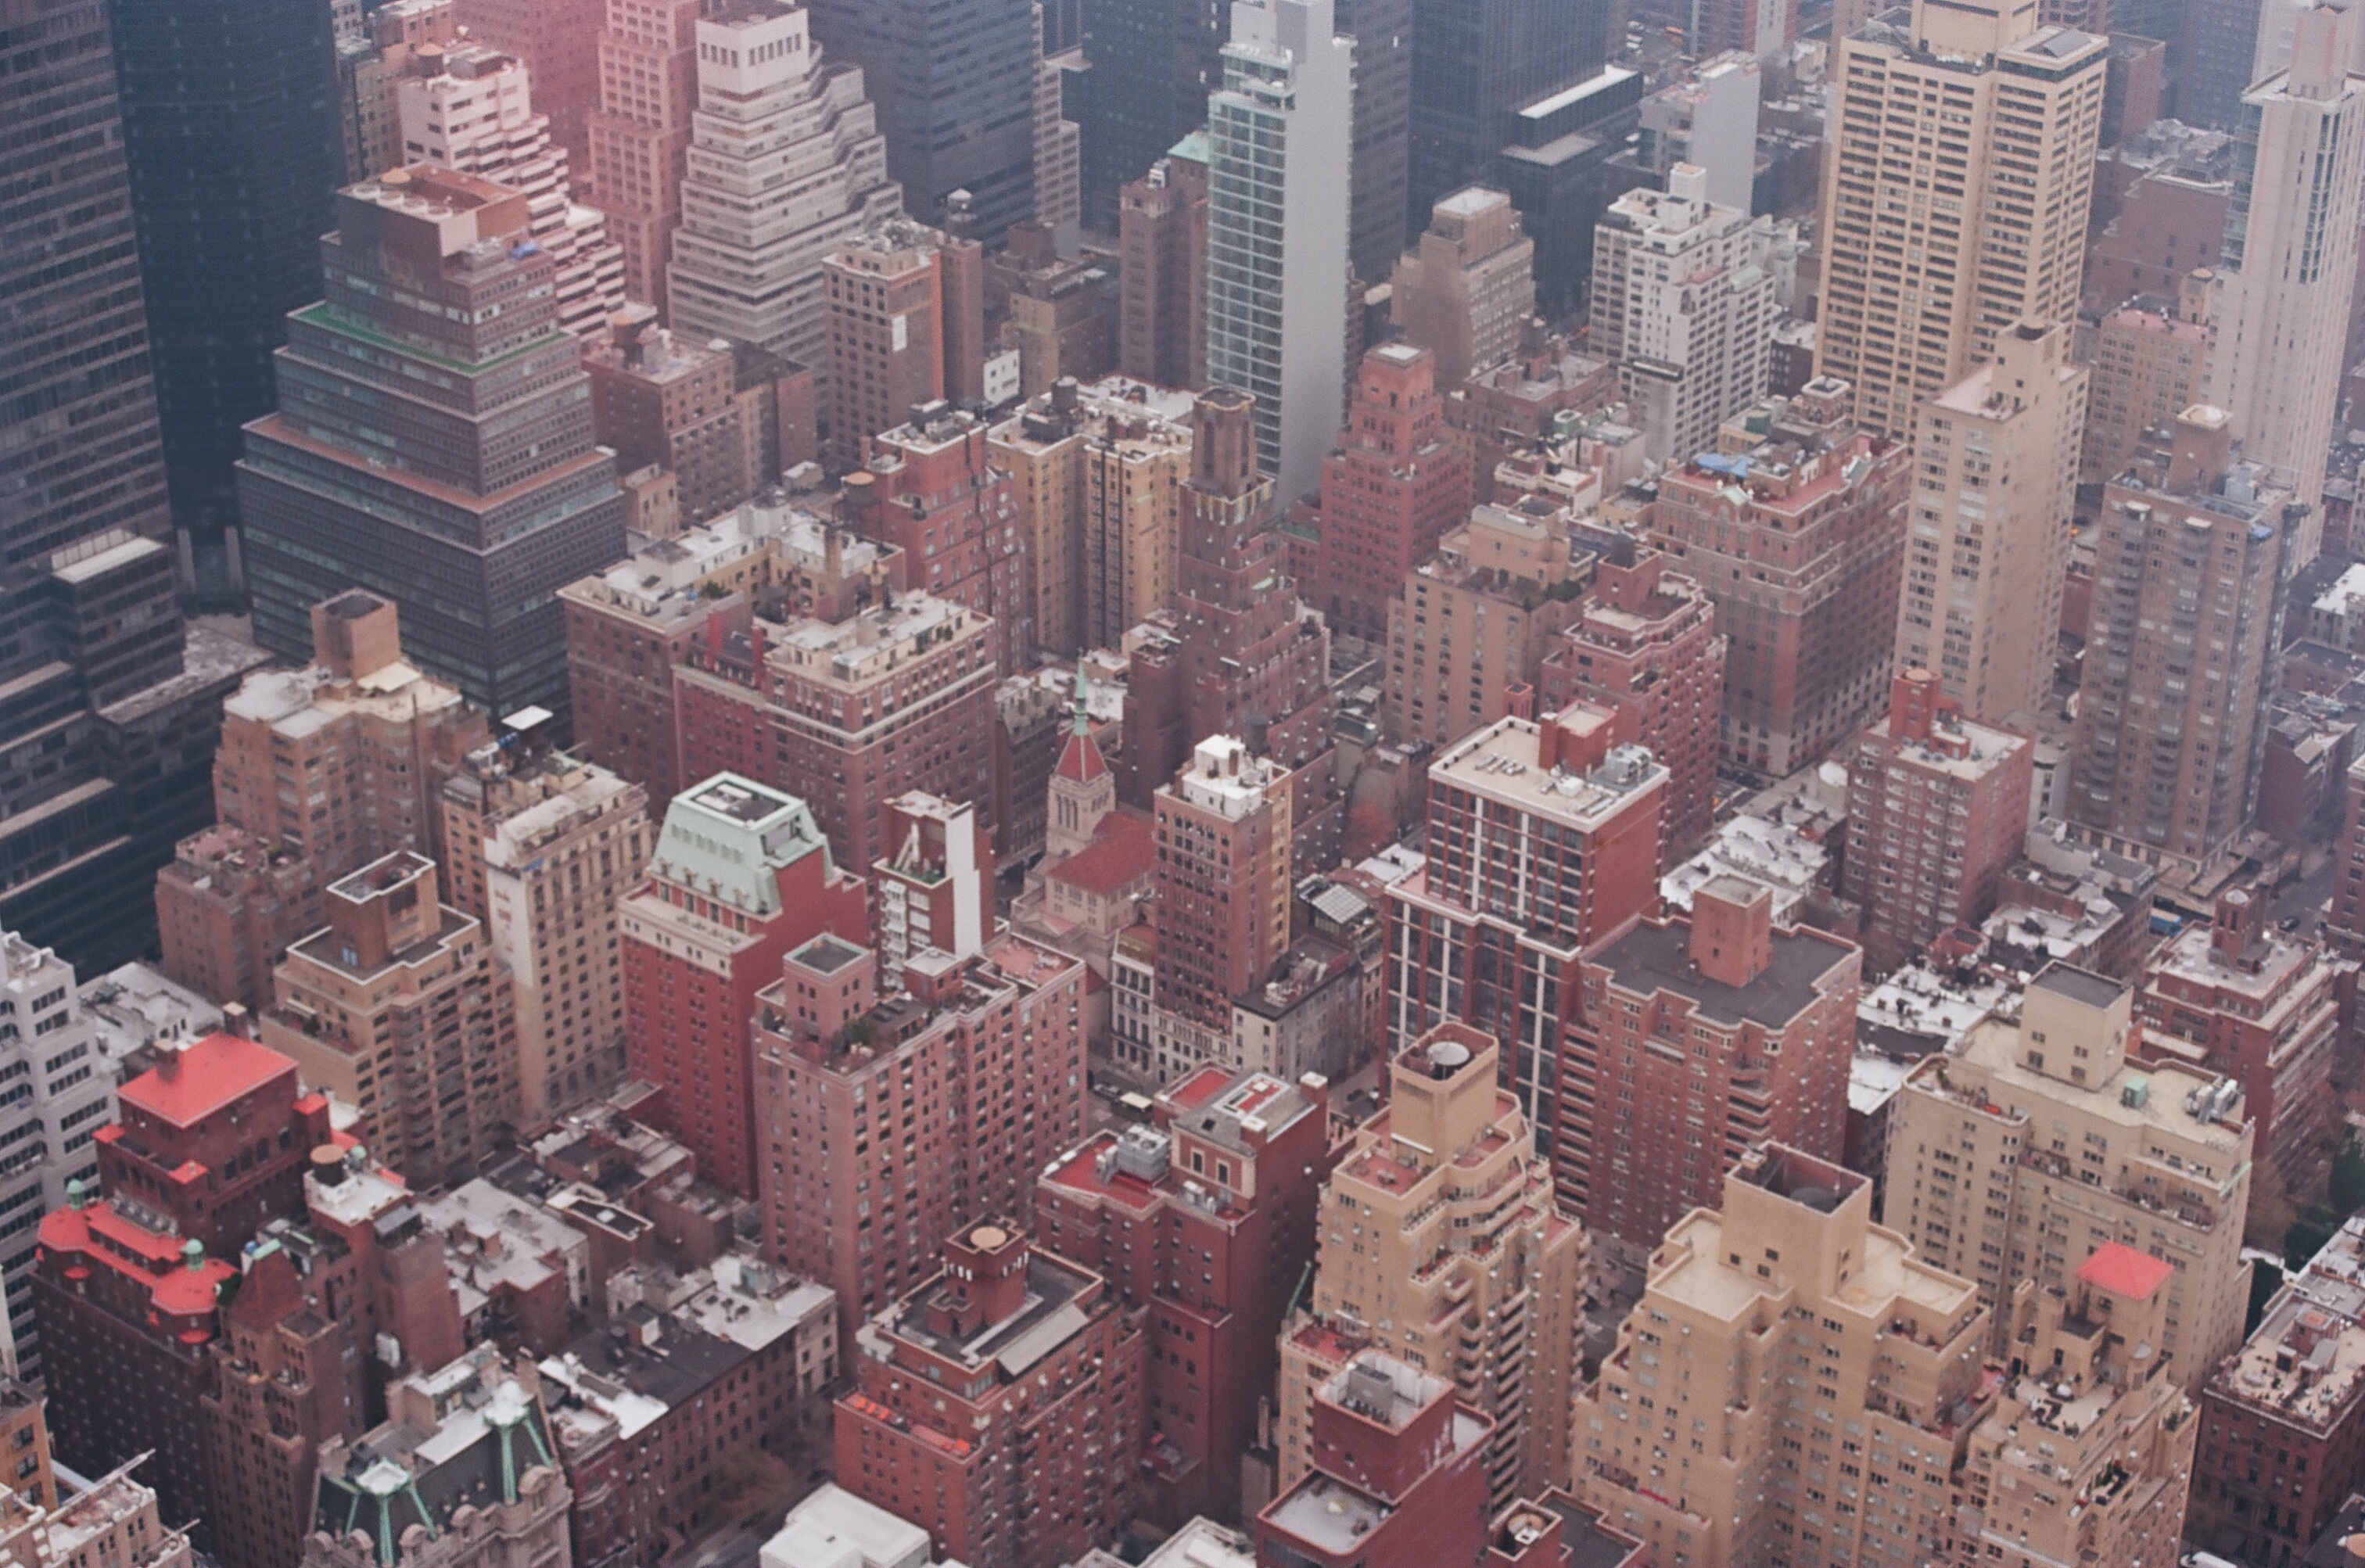
skyline, city, skyscraper, cityscape, downtown, tower, tower block, metropolis, neighbourhood, bird's eye view, aerial photography, urban area, residential area, human settlement, metropolitan area